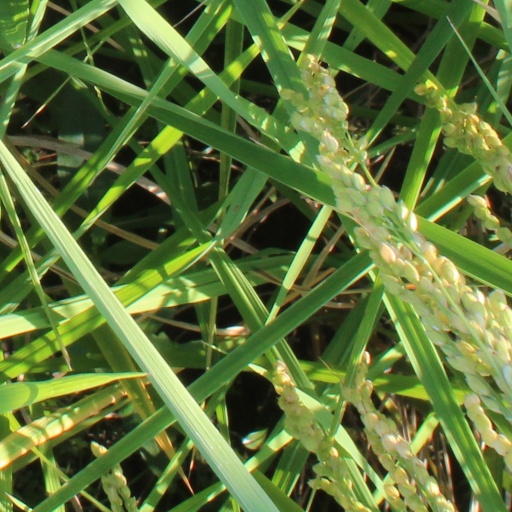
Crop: rice